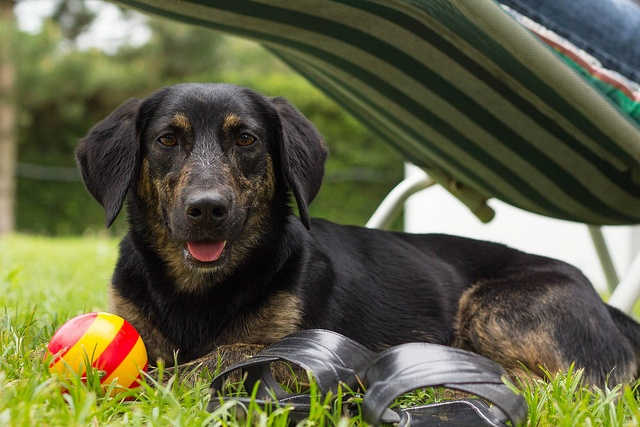
A black dog laying next to a ball and sandals.
A black dog sitting next to a yellow and red ball and a pair of shoes.
A dog lounges in the grass with its ball.
A large dog laying on the ground in the grass.
A dog sitting in the grass beside a ball and pair of sandals.